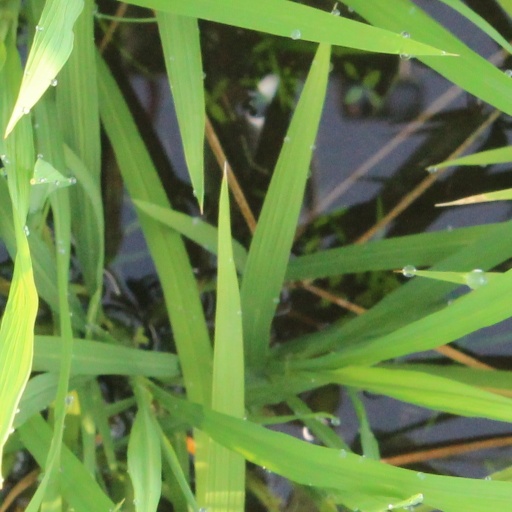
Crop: rice